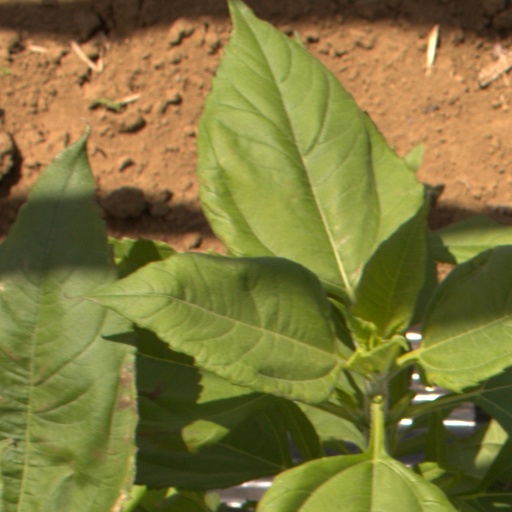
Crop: Jerusalem artichoke